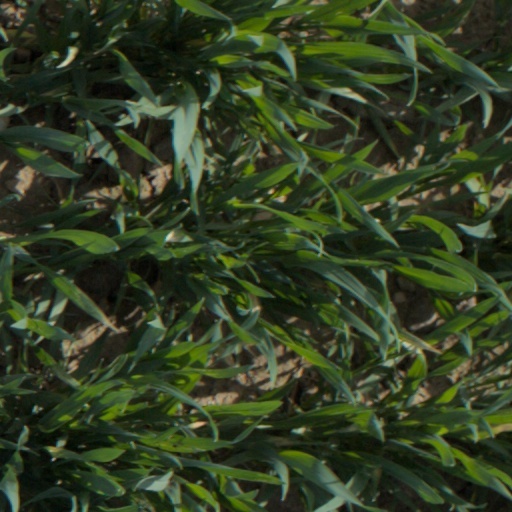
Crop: wheat